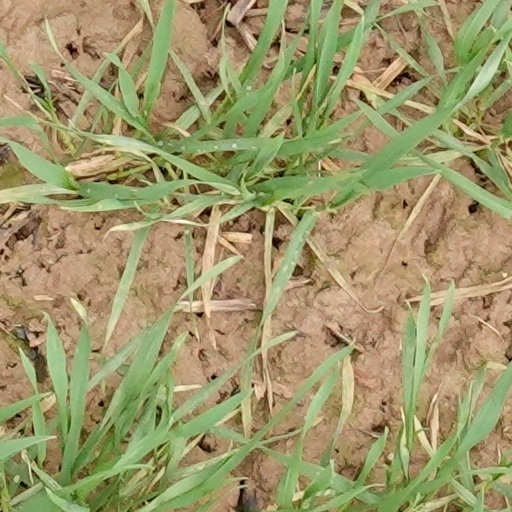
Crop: wheat